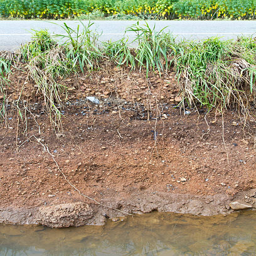
soil under the asphalt road